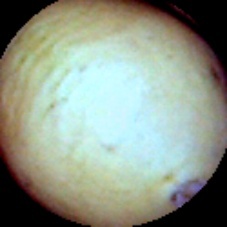
Label: Intact